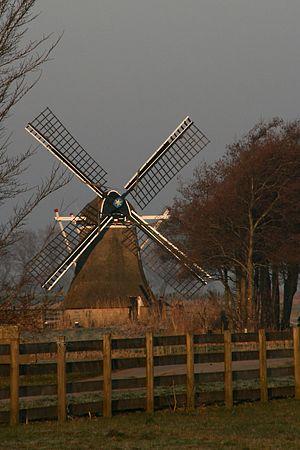
Cet article recense les moulins à vent de la province de Frise, aux Pays-Bas.